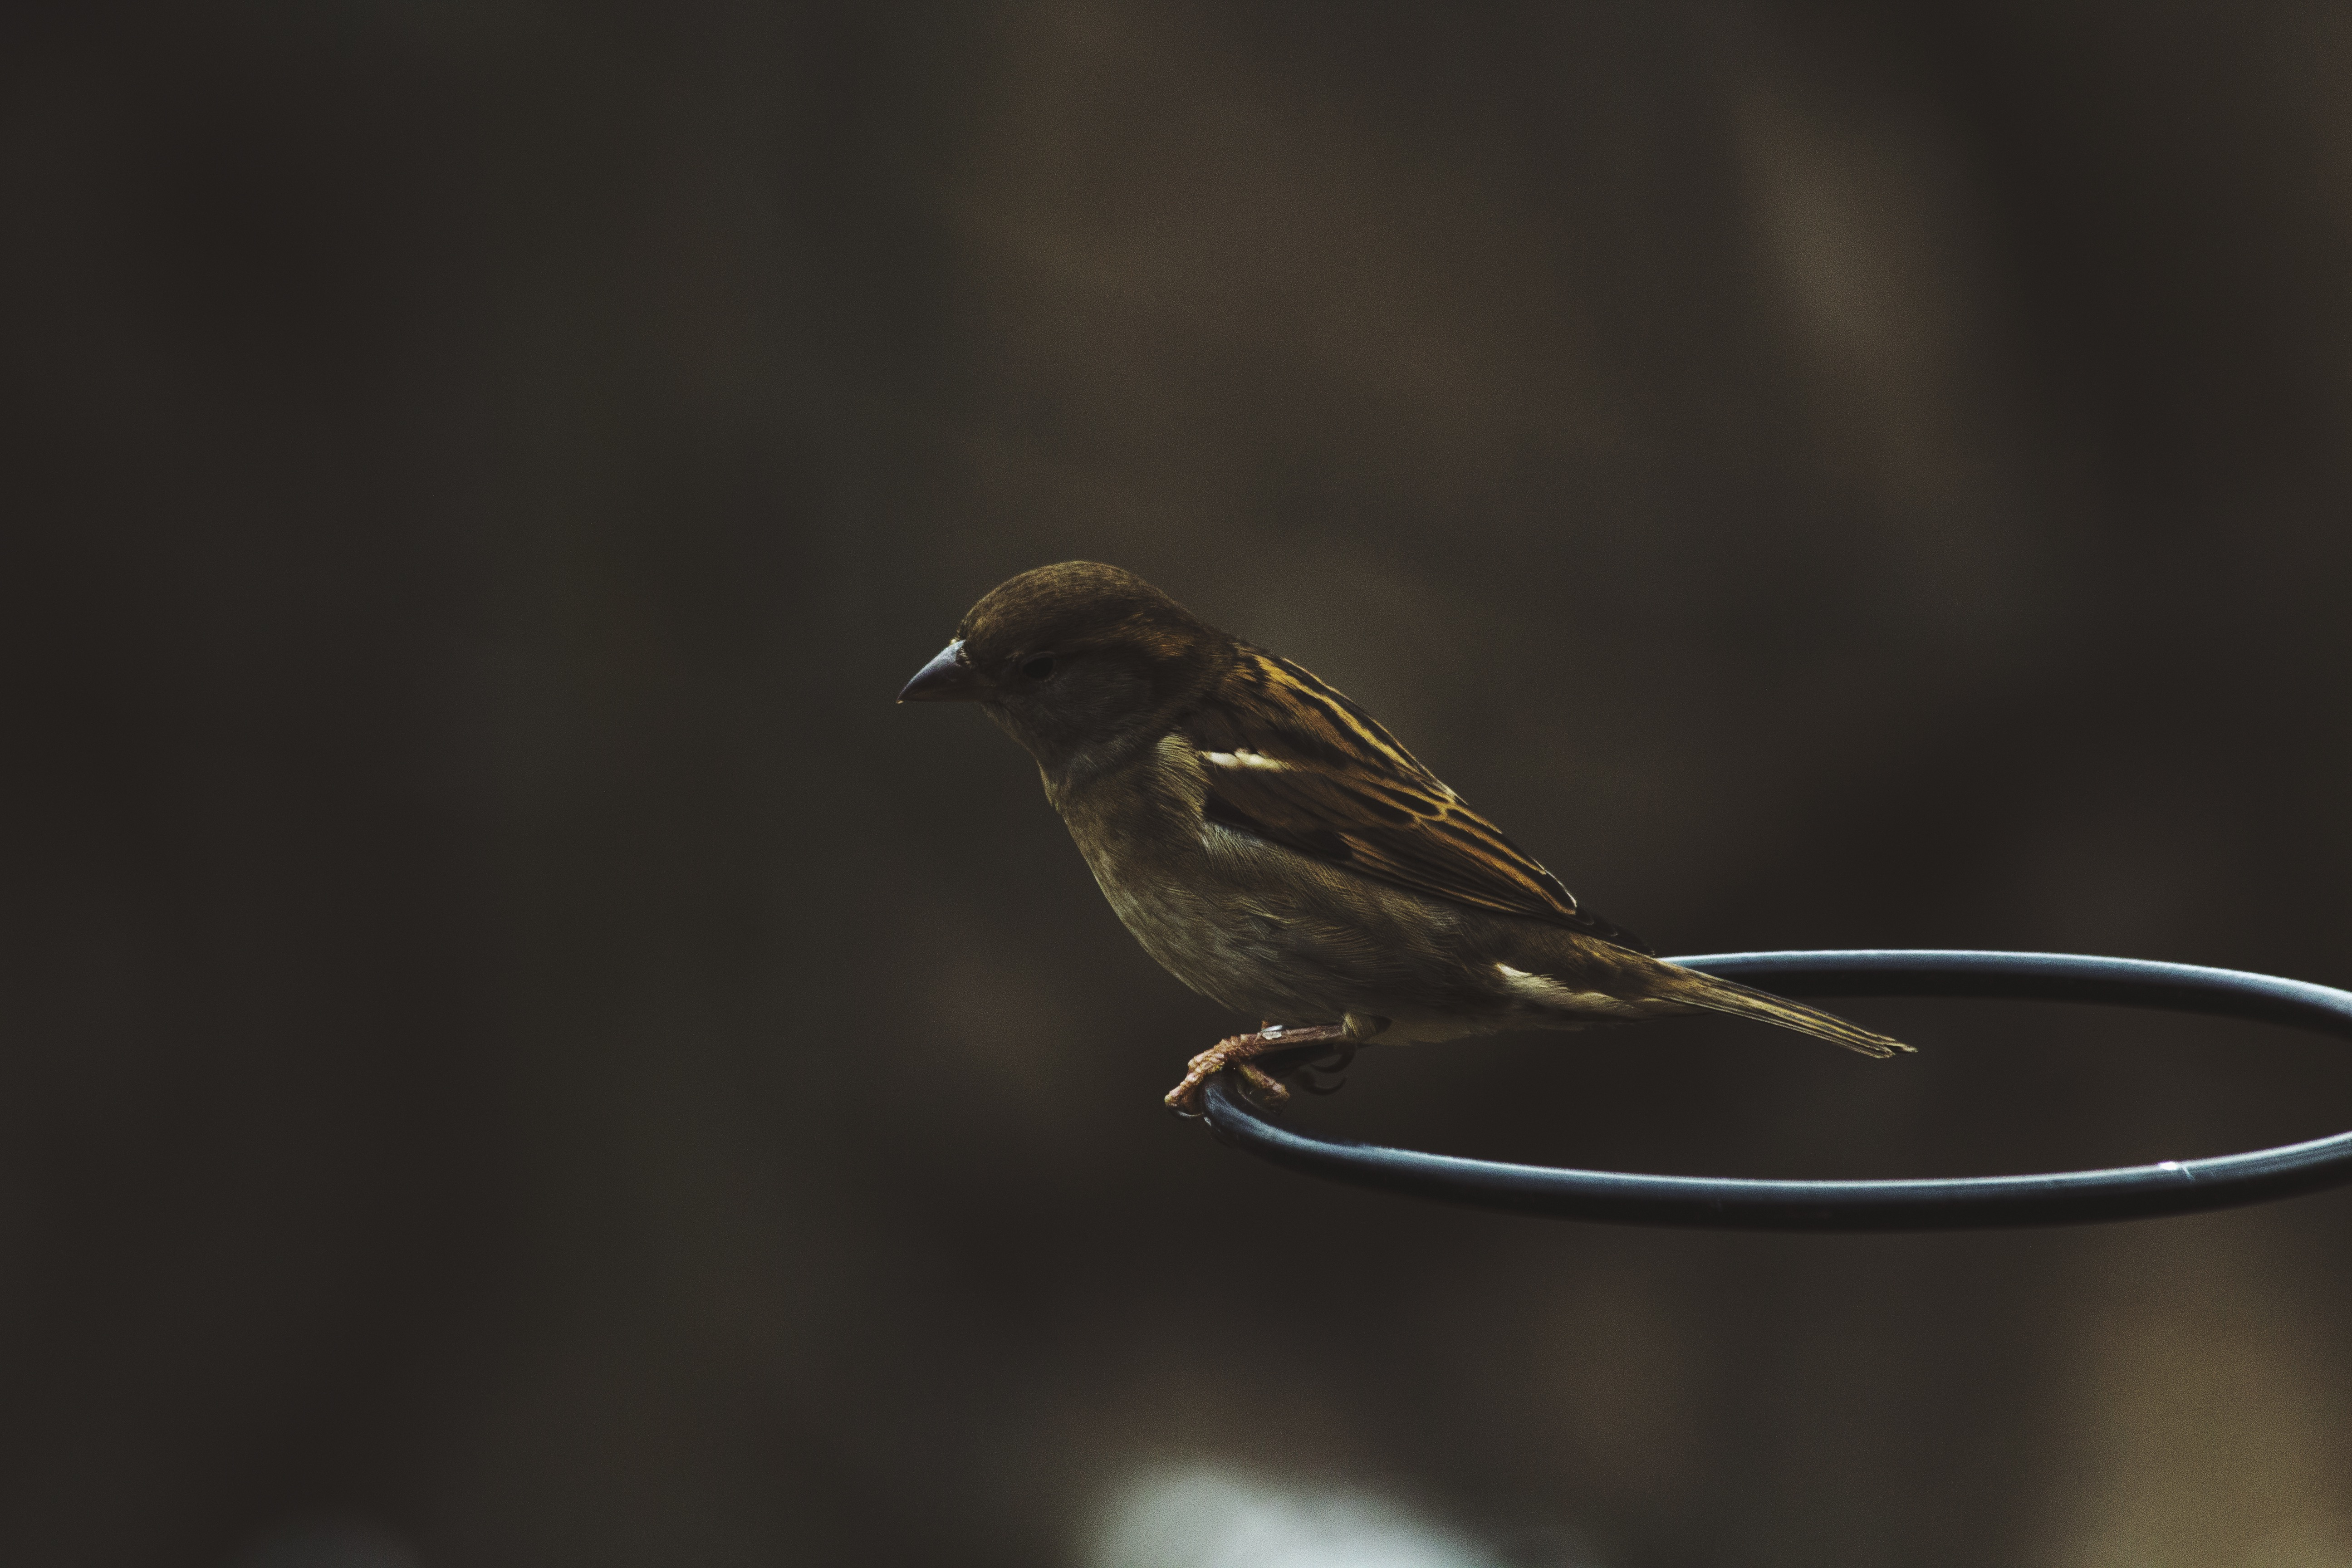
nature, branch, bird, wing, wildlife, beak, fauna, close up, vertebrate, sparrow, finch, perched, macro photography, house sparrow, old world flycatcher, perching bird, emberizidae